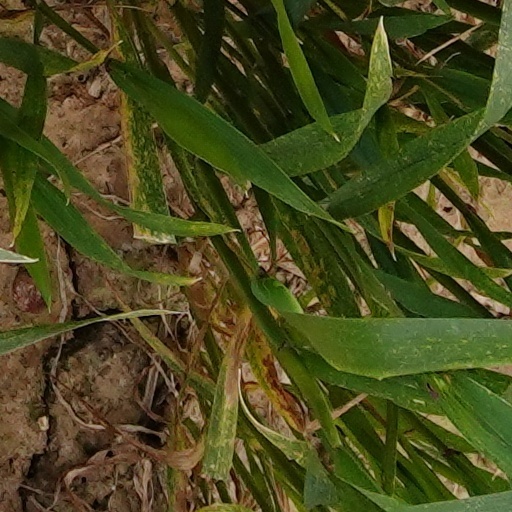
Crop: wheat